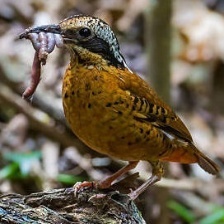
Species: EARED PITA
Scientific name: HYDRORNIS PHAYREI